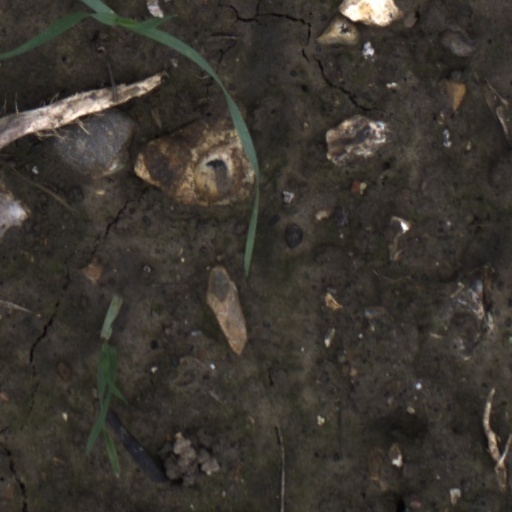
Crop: wheat